François du Plessis

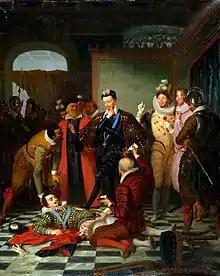
Assassination of Henri I, Duke of Guise, by Henri III, in 1588. Painting by Charles Durupt in the Château de Blois, where the attack took place.

Two hours after the assassination of the duke of Guise, Richelieu was tasked with taking the body of the duke from where it lay in the king's chamber and disposing of it. He took it to the ground floor where he burned the corpse, before scattering the ashes into the Loire. After this, he had the responsibility to sweep up and arrest leading allied members of the Estates General. Entering the hall of the Third Estate which was meeting at the "Hôtel de Ville" of Blois with a company of archers he shouted 'No one move! Someone wanted to kill the king!'. His men promptly arrested Neuilly a "président" in the "Parlement", the "prévôt des marchands" of Paris, Dorléans, Compan and Cotteblanche all Parisian "échevins". In total eight "ligueur" members of the Third Estate were arrested by Richelieu, largely from the leadership of the "Seize", the "ligueur" administration of Paris since the Day of the Barricades. He announced to them that two men had tried to kill the king and that they were to sit in judgement of these men. The men were led through the rain to the Château de Blois where Richelieu showed them the pools of blood in the king's bedchamber, where the duke of Guise had been cut down. They were then shown gallows that were being constructed nearby, however this was designed only to intimidate them the king would not have any of them killed. Shortly thereafter they were locked in a room